Burgos

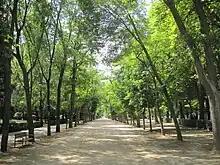
La Isla

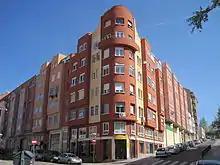
View of a 1950s-era building in the "El Crucero" district

Most of the parks in the city of Burgos can be found along the river Arlanzón. Indeed, the banks of the river itself constitute a green corridor along the city. In total, there are nearly 3 square miles (1,878 acres) of parks in Burgos and one tree for every 3 inhabitants.